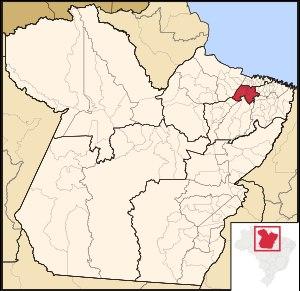
La mésorégion métropolitaine de Belém est une des six mésorégions de l'État du Pará. Elle est formée par la réunion de onze municipalités regroupées en deux microrégions. Elle couvre une superficie de 6 890 km² pour une population de 2 086 037 habitants. Son IDH est de 0,785. Elle fait frontière avec le Guyana et le Suriname.